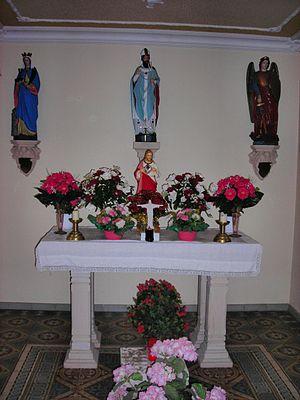
Chapelle St-Blaise à Berviller-en-Moselle (57 France)
Berviller-en-Moselle est une commune française située dans le département de la Moselle et le bassin de vie de la Moselle-est, en région Grand Est.